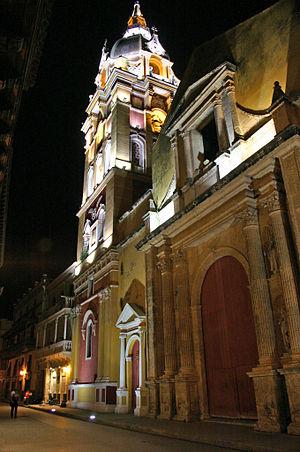
Cet article recense les cathédrales de Colombie.